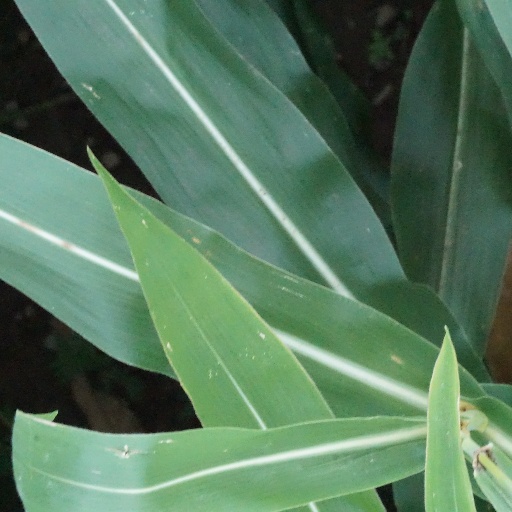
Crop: maize; corn